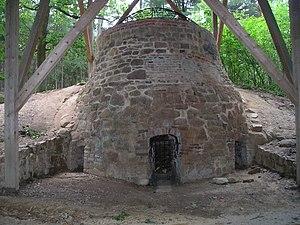
Un four à poix ou four à goudron est une catégorie de four, généralement implanté en bordure de forêt, qui permettait d’extraire des bois résineux, la poix ou le goudron de pin; une combustion lente privée d'oxygène, très semblable à celle effectuée pour obtenir le charbon de bois, par ailleurs l'autre produit de l'opération. L'opération se faisait per descensum, ce qui signifie que le goudron était entrainé vers le bas où il était récolté de diverses manières.